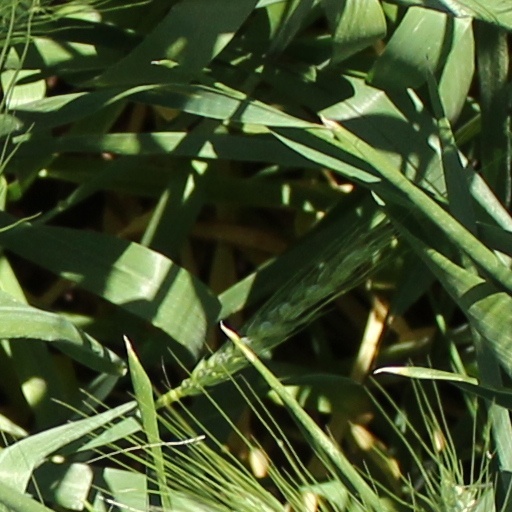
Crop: wheat